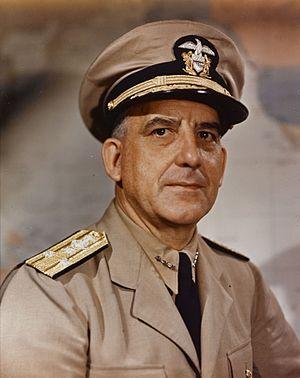
Daniel E. Barbey, né le 23 décembre 1889 à Portland et mort le 11 mars 1969 à Bremerton, est un vice admiral de l'United States Navy. Diplômé de l'Académie navale d'Annapolis, il participe à l'occupation américaine du Nicaragua en 1912 et à l'occupation américaine de Veracruz en 1915. Pendant qu'il sert avec la Section des Plans de Guerre du Bureau de la navigation à Washington, D.C. dans l'Entre-deux-guerres, il développe un intérêt pour la guerre amphibie. En 1938, il publie Fleet Training Publication 167 – Landing Operations Doctrine, United States Navy, qui devient la bible de la marine pour les opérations amphibies et qui demeure en usage tout au long de la Seconde Guerre mondiale.